The Grove Plantation

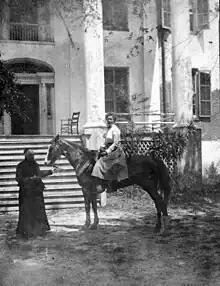
Ellen Call Long and Unknown Woman in Front of Grove, ca. 1880

After Ellen Call Long acquired the property, The Grove remained an important social gathering place for the political and economic elite of Tallahassee. In addition to a thriving legal practice, her husband, Medicus A. Long, became prominent in state politics and served in the state legislature as a senator. Like her father, Ellen was an ardent Unionist, a fact which strained relations between her and her husband, who was an outspoken secessionist. Her husband eventually left for Texas in the late 1850s, and they spent the rest of their lives separated although they never divorced. They had eight children, of whom only two lived to adulthood.